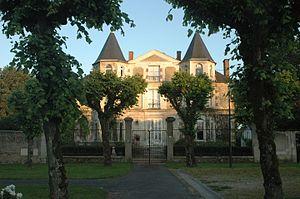
Cet article recense de manière non exhaustive les châteaux, maisons fortes, mottes castrales, situés dans le département français du Val-d'Oise. Il est fait état des inscriptions et classements au titre des monuments historiques.